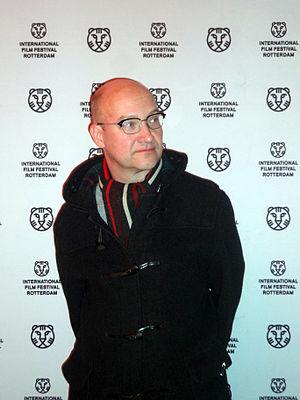
Mika Taanila, né en 1965 à Helsinki, est un réalisateur et artiste visuel finlandais.